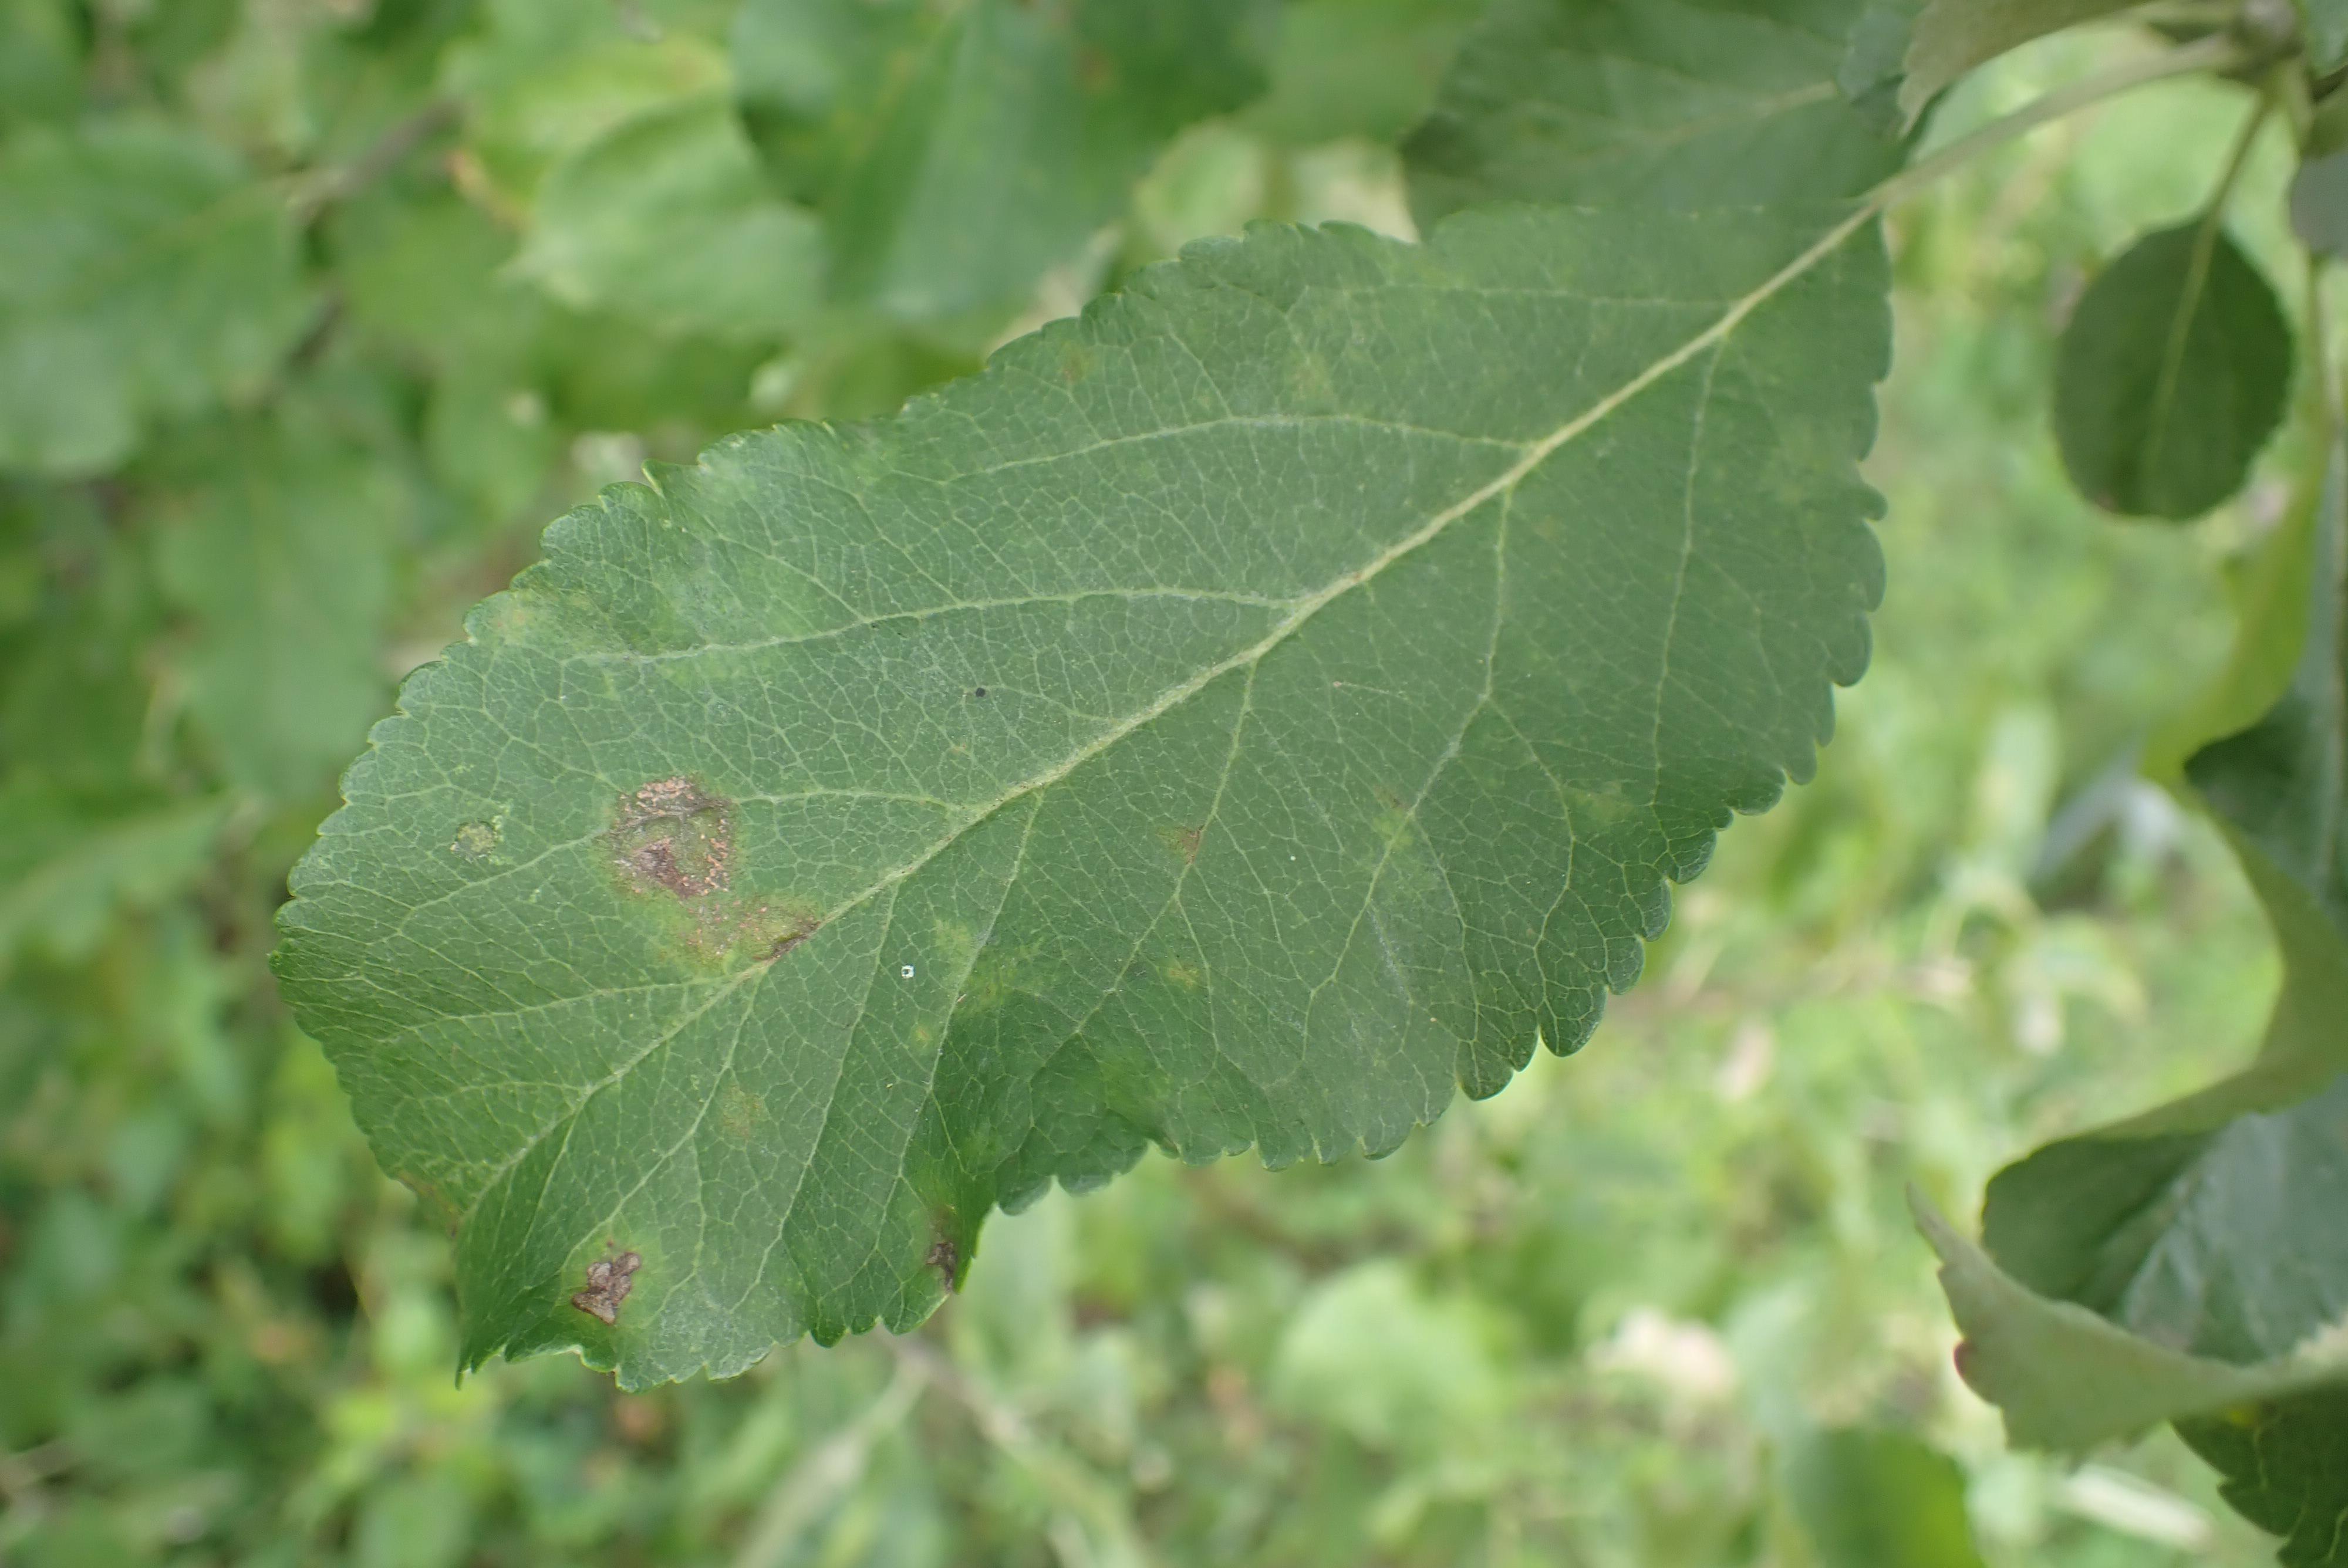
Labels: scab